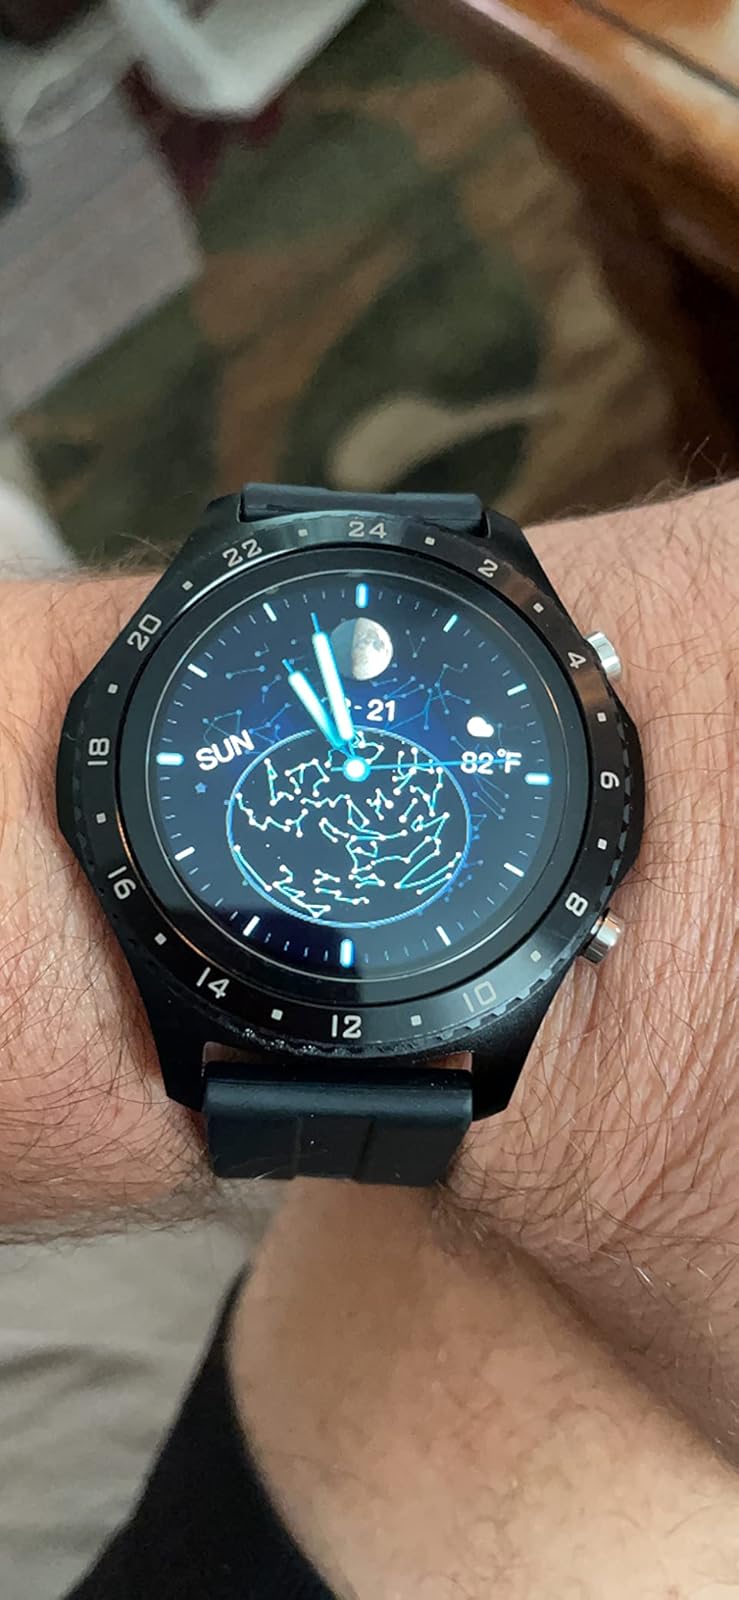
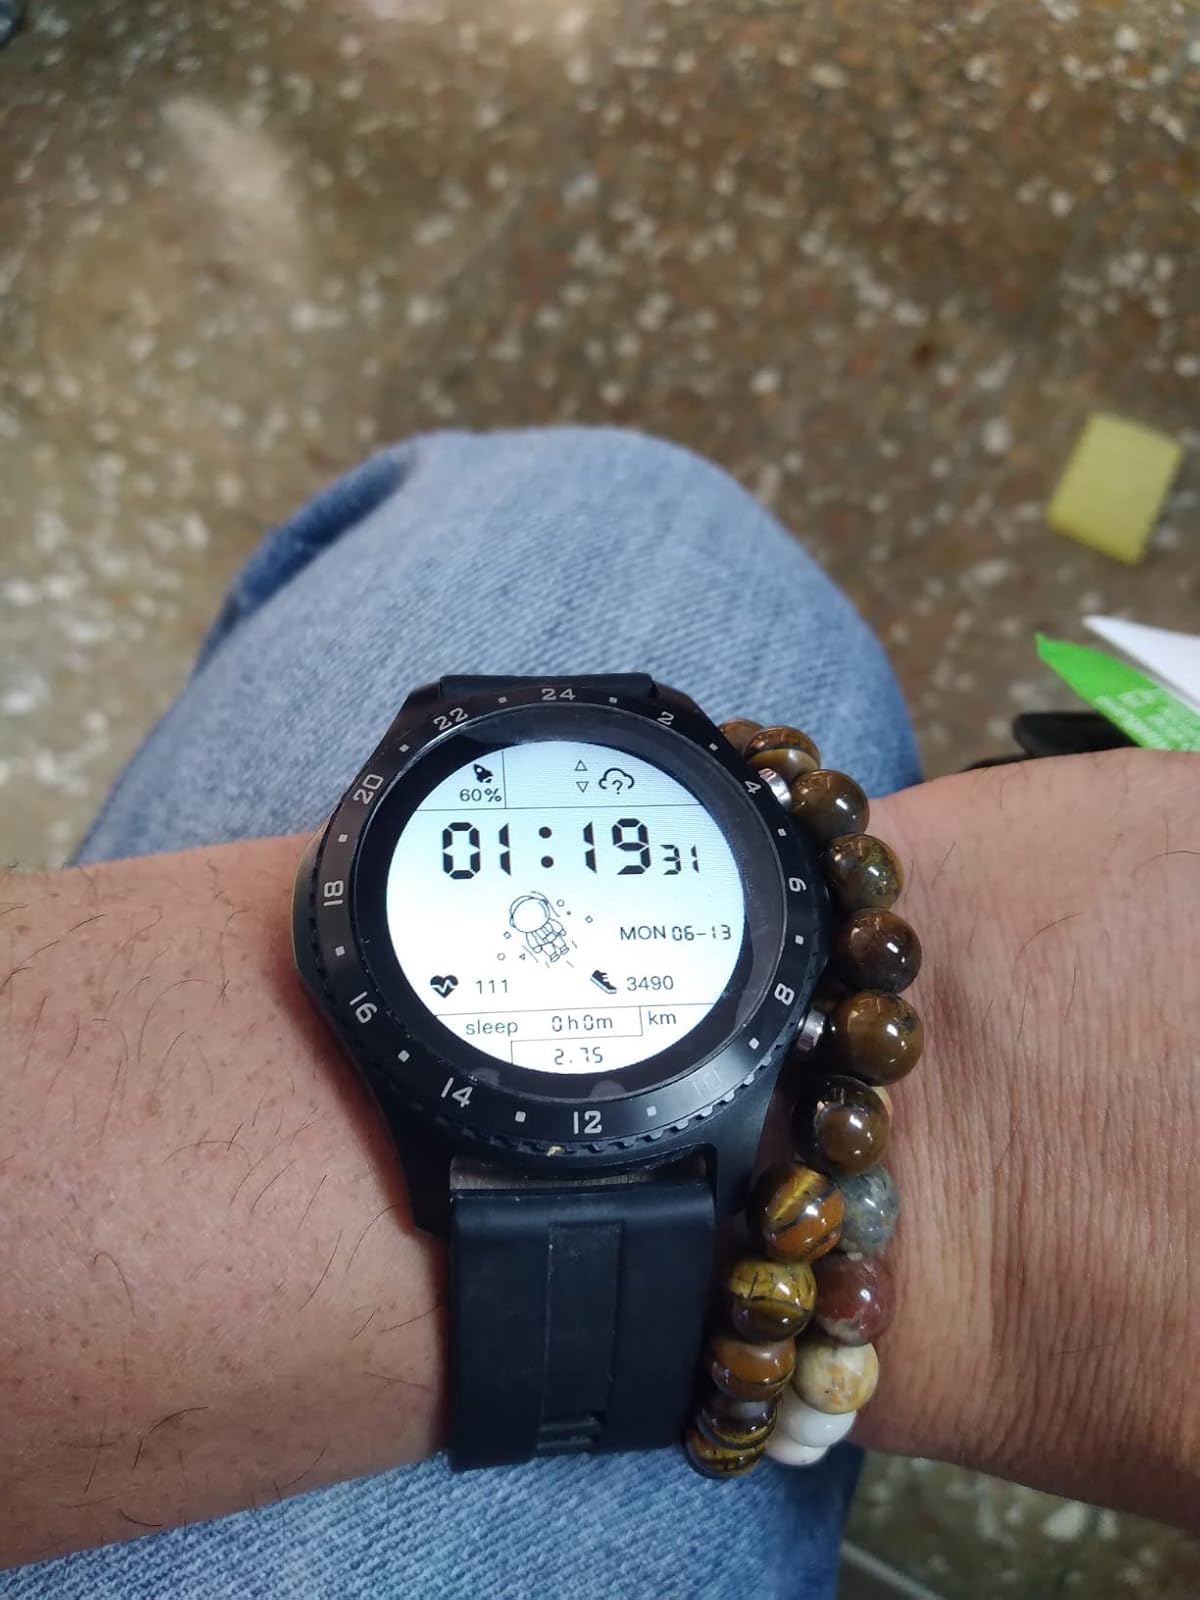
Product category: smartwatch
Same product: yes